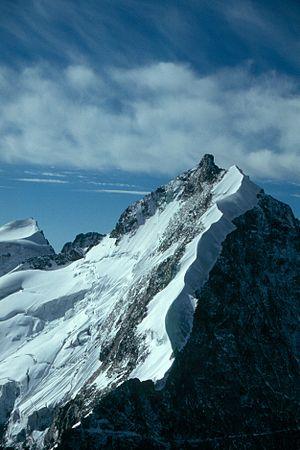
Cet article a pour but de lister les principaux sommets de la vallée de l'Engadine. Ils sont classés géographiquement, en partant du sud-ouest jusqu'au nord-est.